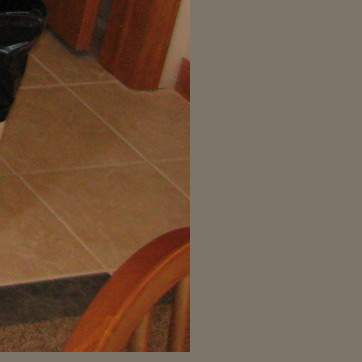
Material: tile